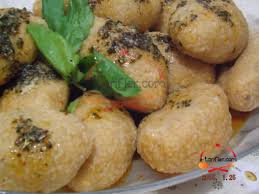
Yemek: icli_kofte